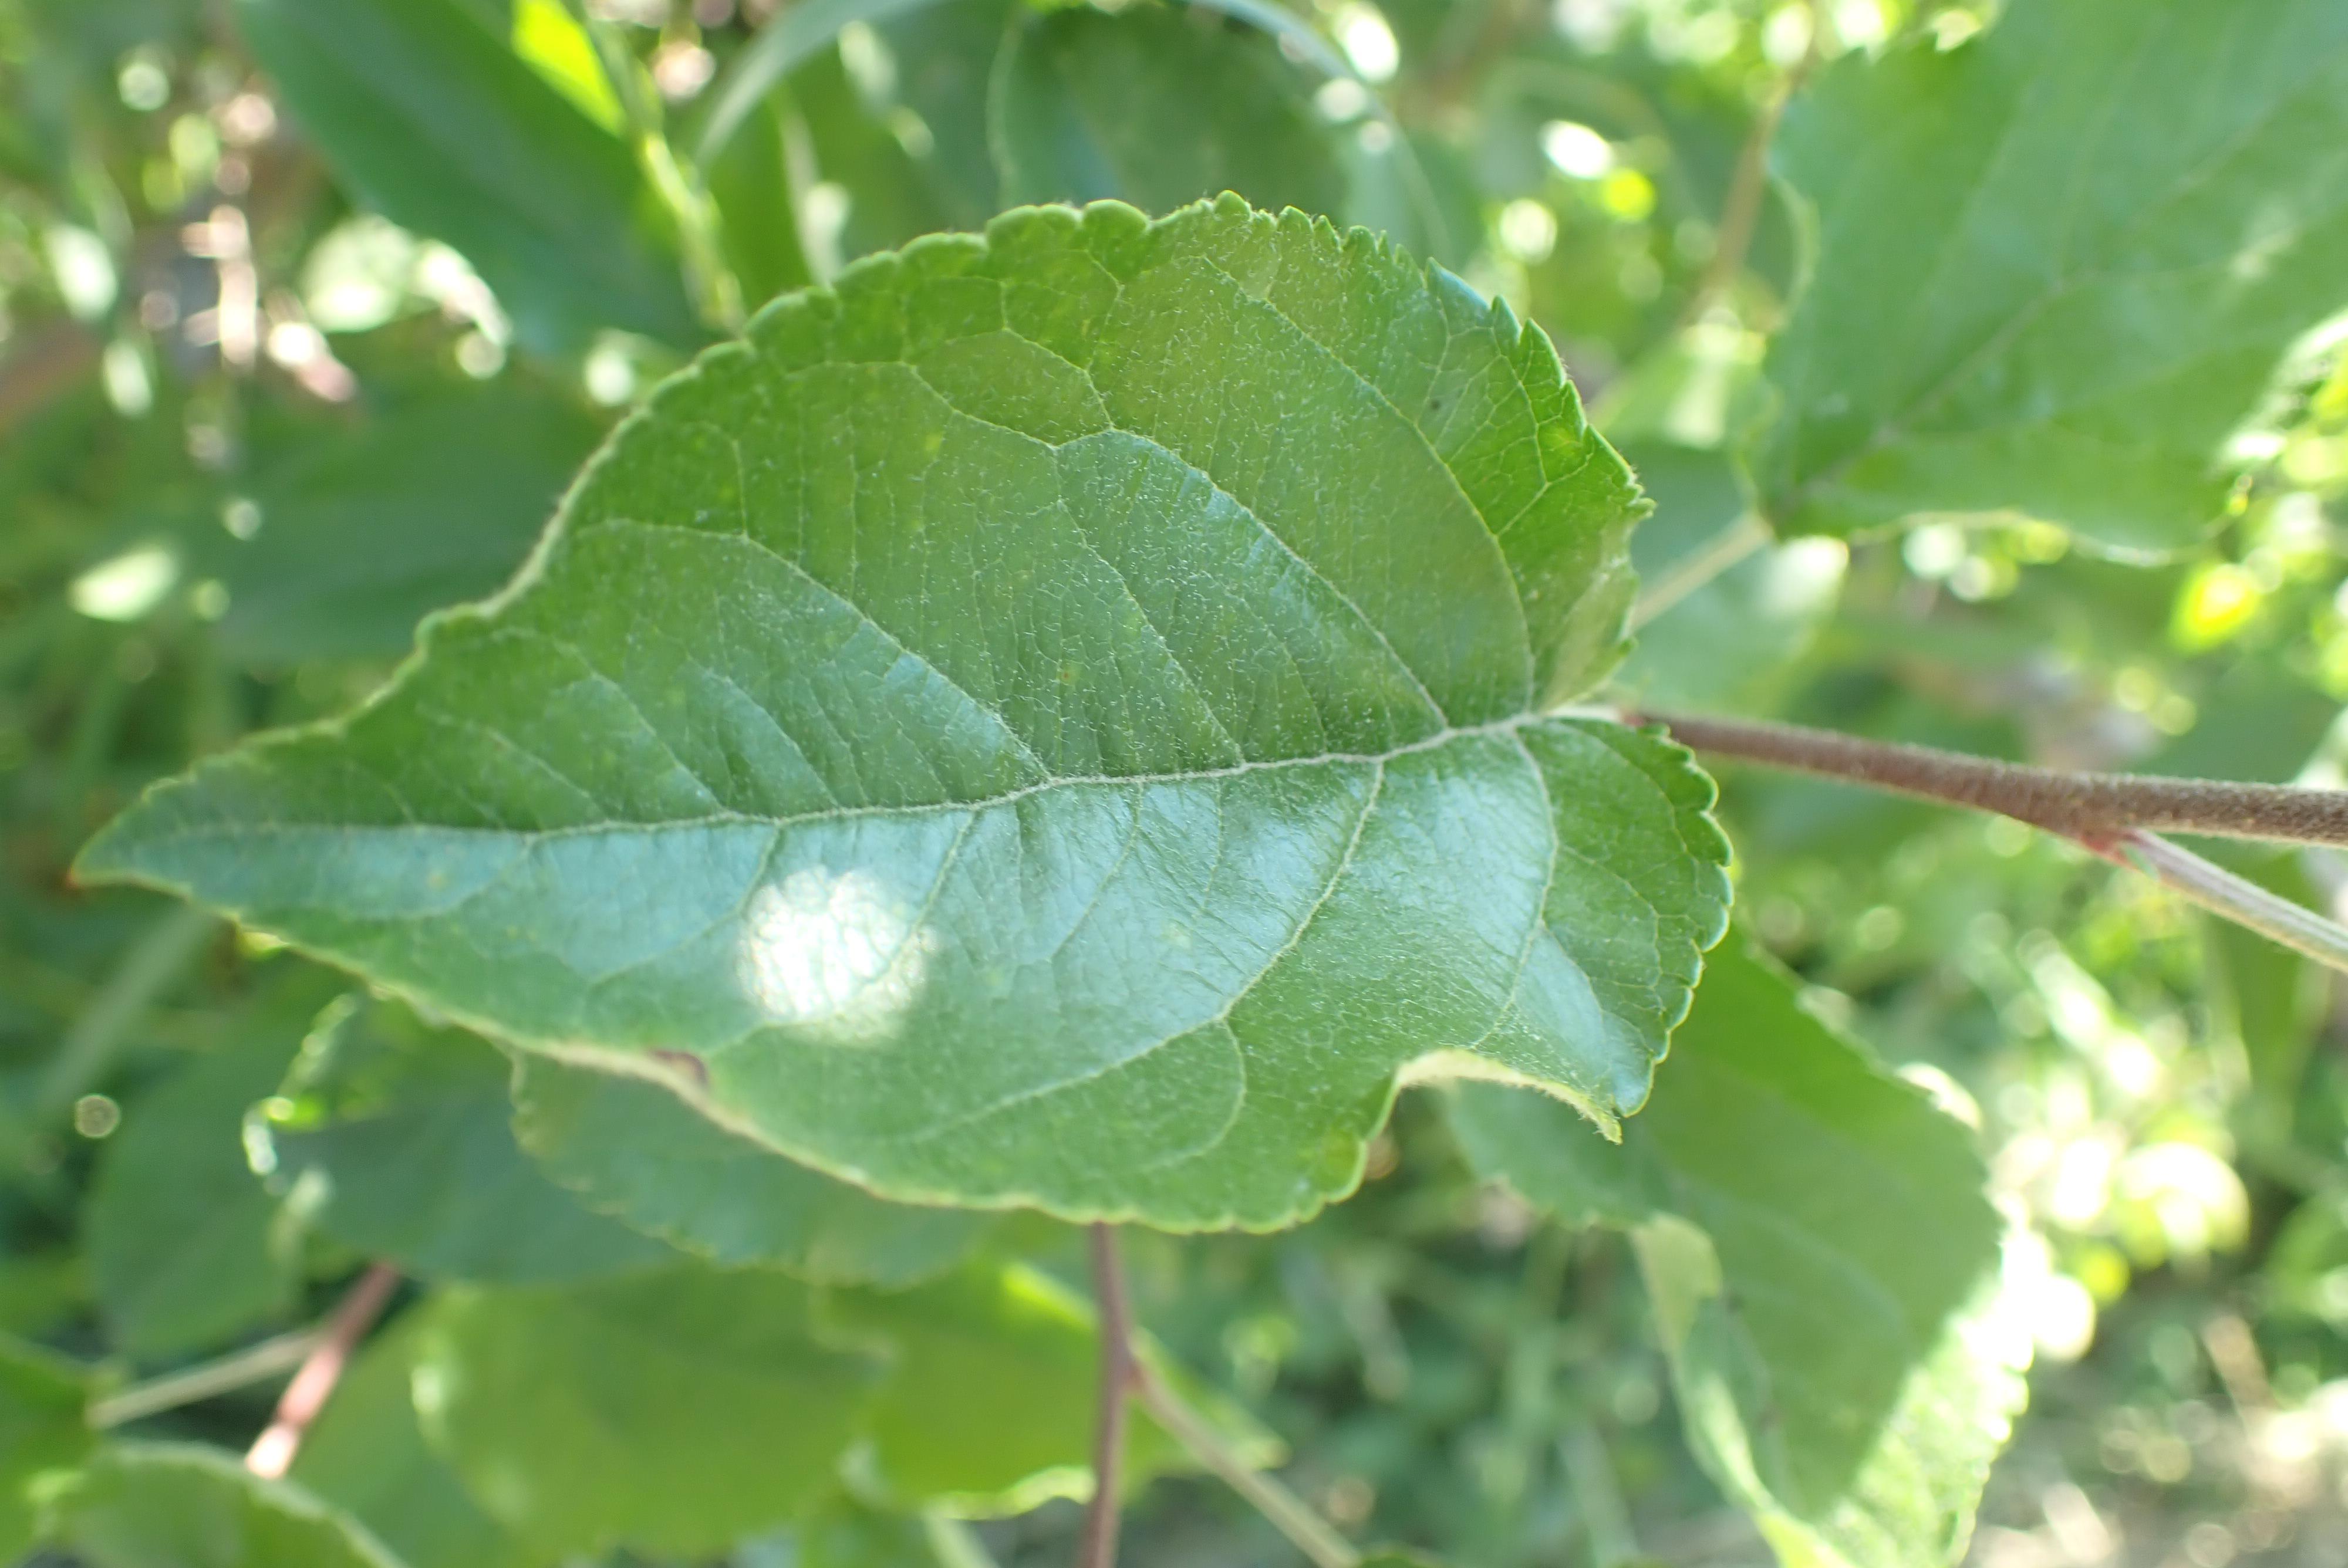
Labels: healthy